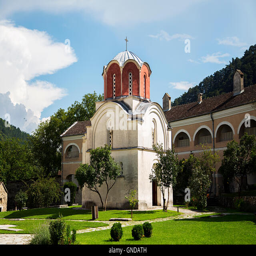
detail of the 12th century monastery